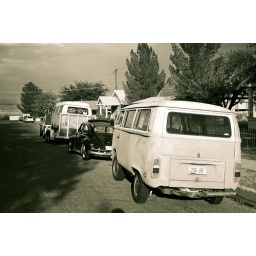
Brian's bus was towed up to be repaired and made road worthy by the new Aircooled Autowerks shop!